David O'Leary

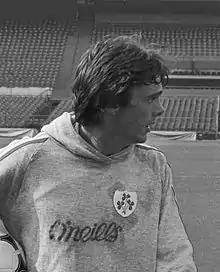
O'Leary in 1981

David Anthony O'Leary (born 2 May 1958) is a football manager and former player. The majority of his 20-year playing career was spent as a central defender at Arsenal, where his tally of 722 appearances stands as a club record. He played 68 times for the Republic of Ireland from 1976 to 1993, and was part of the squad that reached the quarter-finals of the 1990 FIFA World Cup.